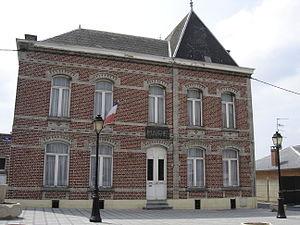
Ligny-en-Cambrésis est une commune française située dans le département du Nord, en région Hauts-de-France.